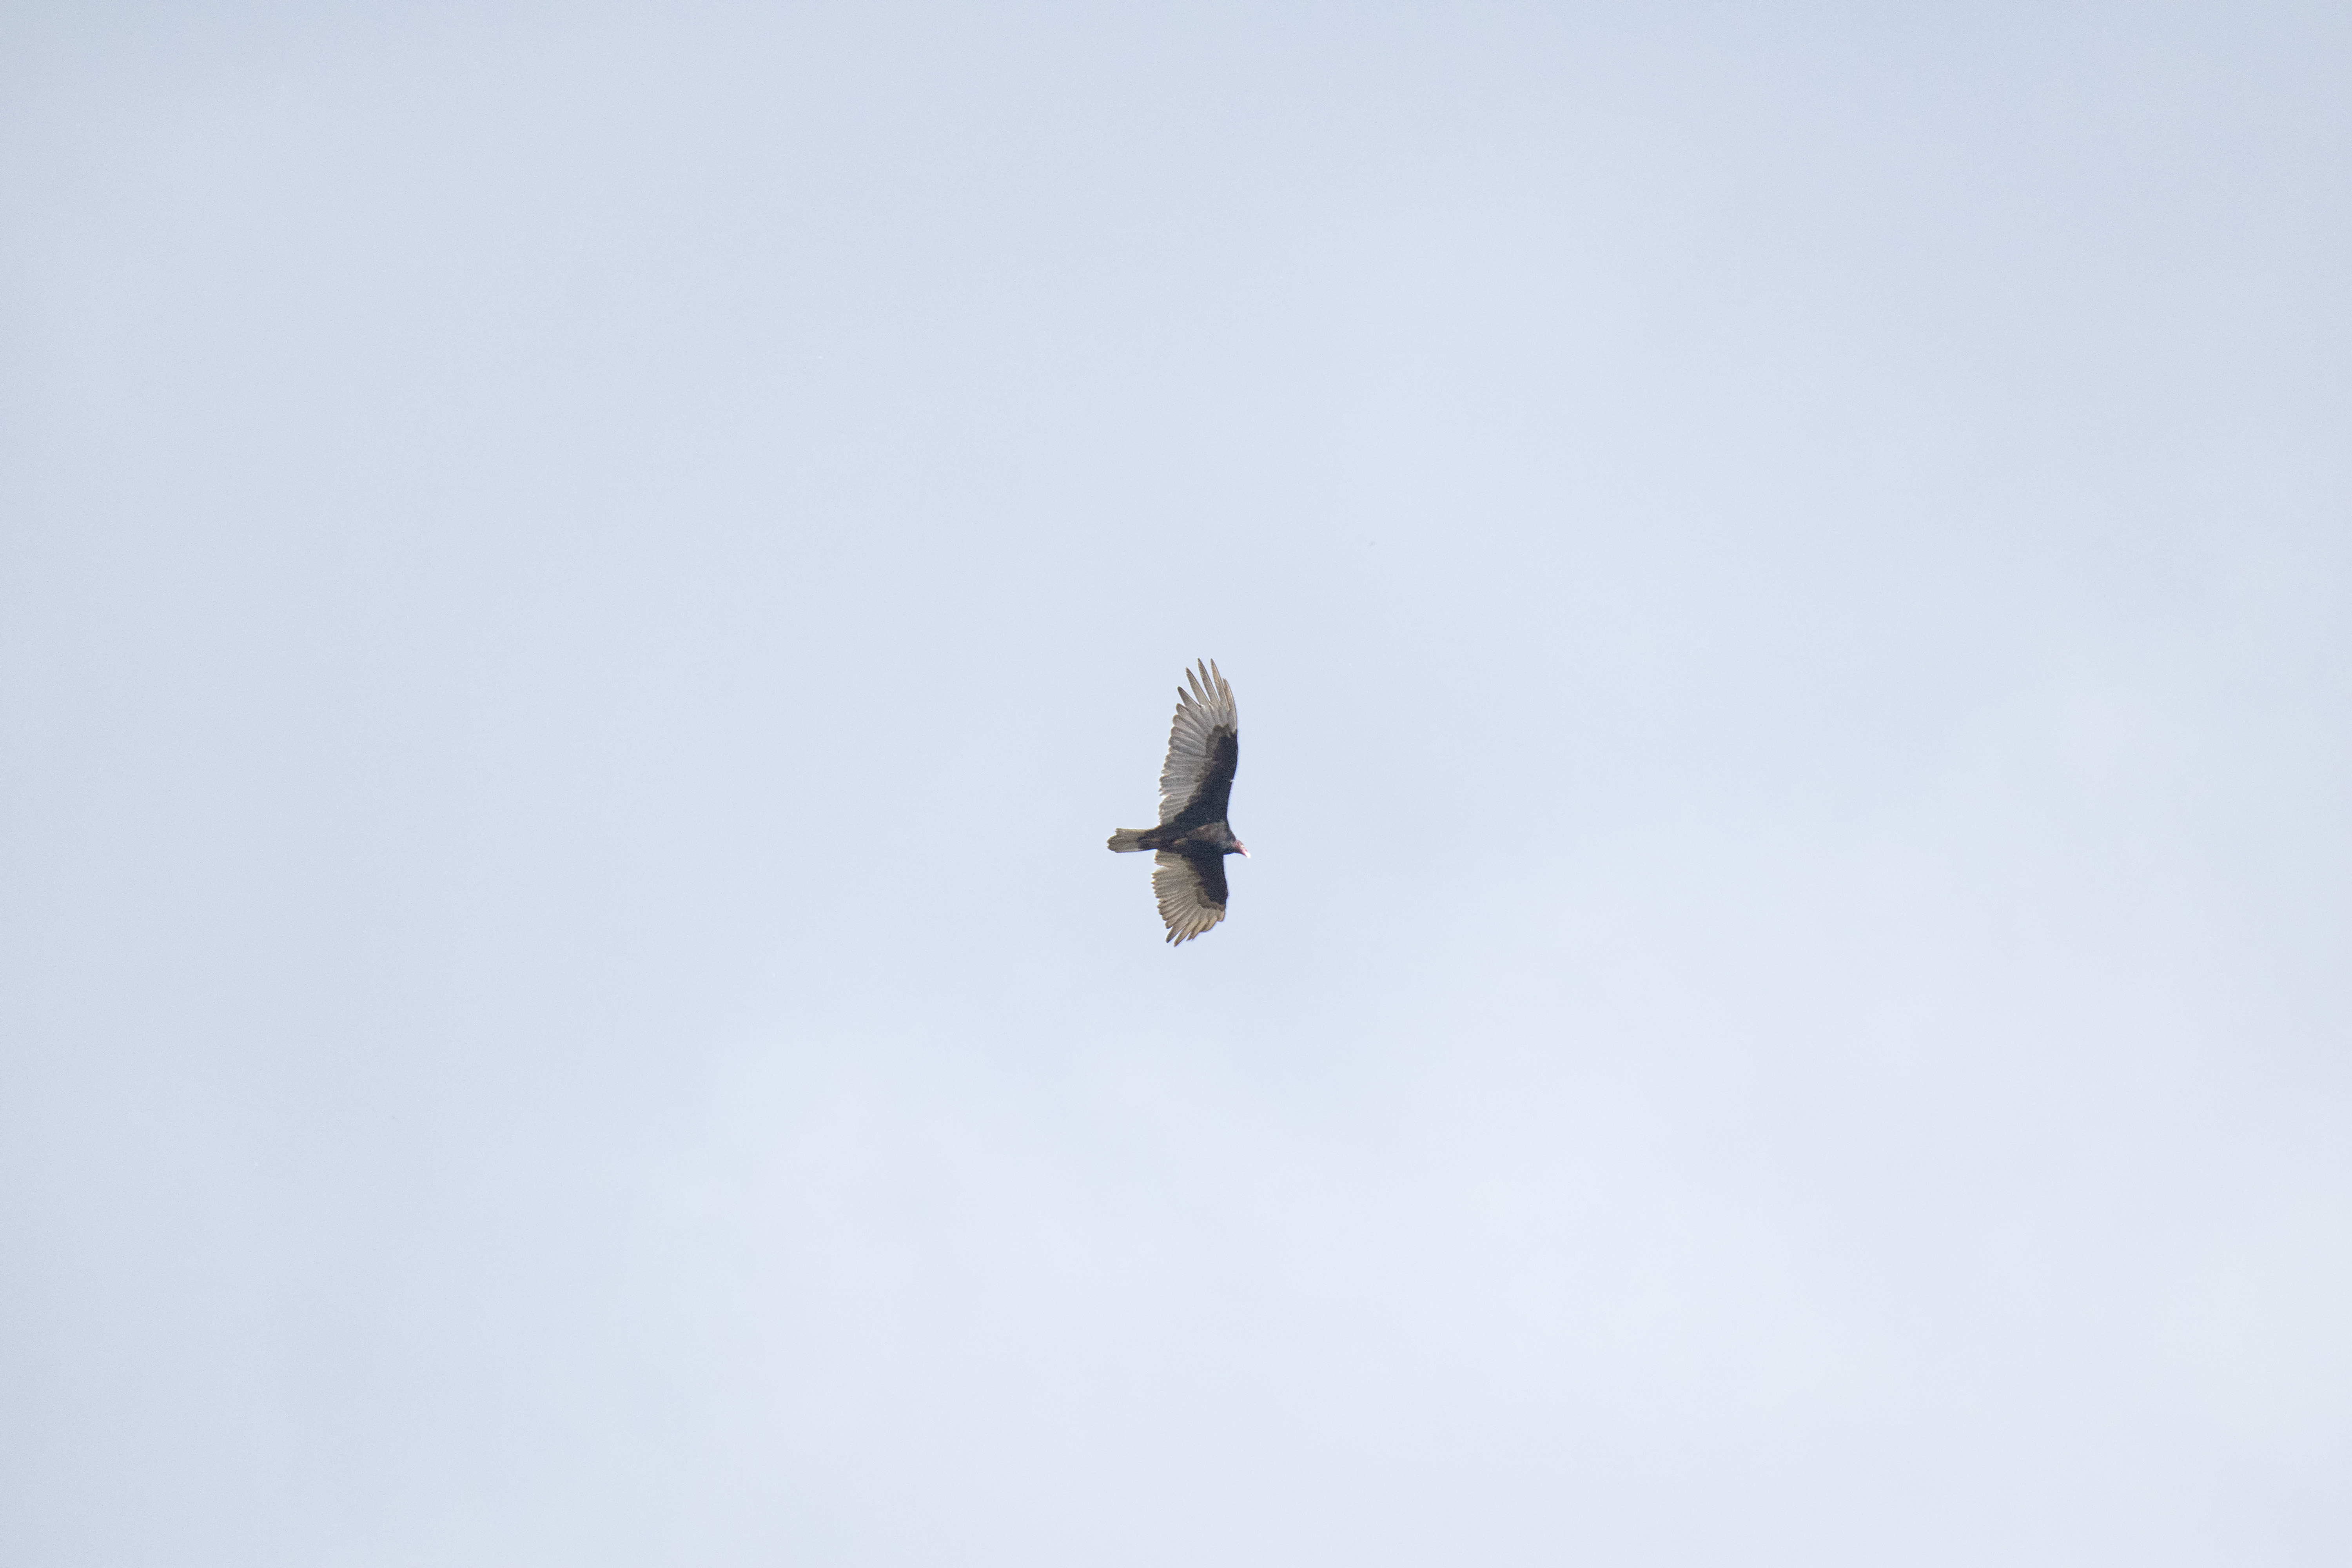
bird, wing, flight, bird of prey, canada, turkey, a, vertebrate, rouge, quebec, vulture, sherbrooke, oiseau, urubu, tete, atmosphere of earth